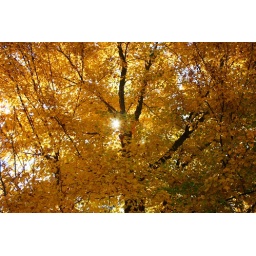
Tree in my backyard. A lot of yellow in this tree